Bone Tomahawk

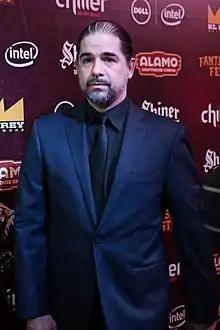
Writer-director S. Craig Zahler at 2015 Fantastic Fest

"Bone Tomahawk" is the directorial debut of screenwriter and novelist S. Craig Zahler, who wrote the script in 2011. Zahler had previously completed more than 40 original screenplays for Hollywood, including "The Brigands of Rattleborge", which topped The Black List in 2006. However, only one film was produced: the 2011 low-budget horror film "Asylum Blackout".